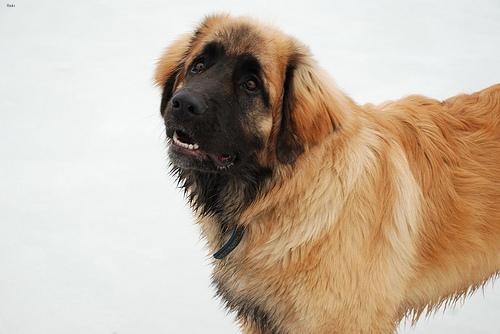
Breed: leonberger